Rio Monterroso

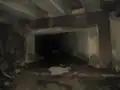
Version 3 Present Day Arroyo De Juan Benítez culvert

It is surrounded by a steel beam and two columns, with the measurements of the beams and columns, a total weight of is added and resulted. A calculated weight of for the top horizontal steel beam with a length of and a weight of each for the two steel columns either side with a height of .